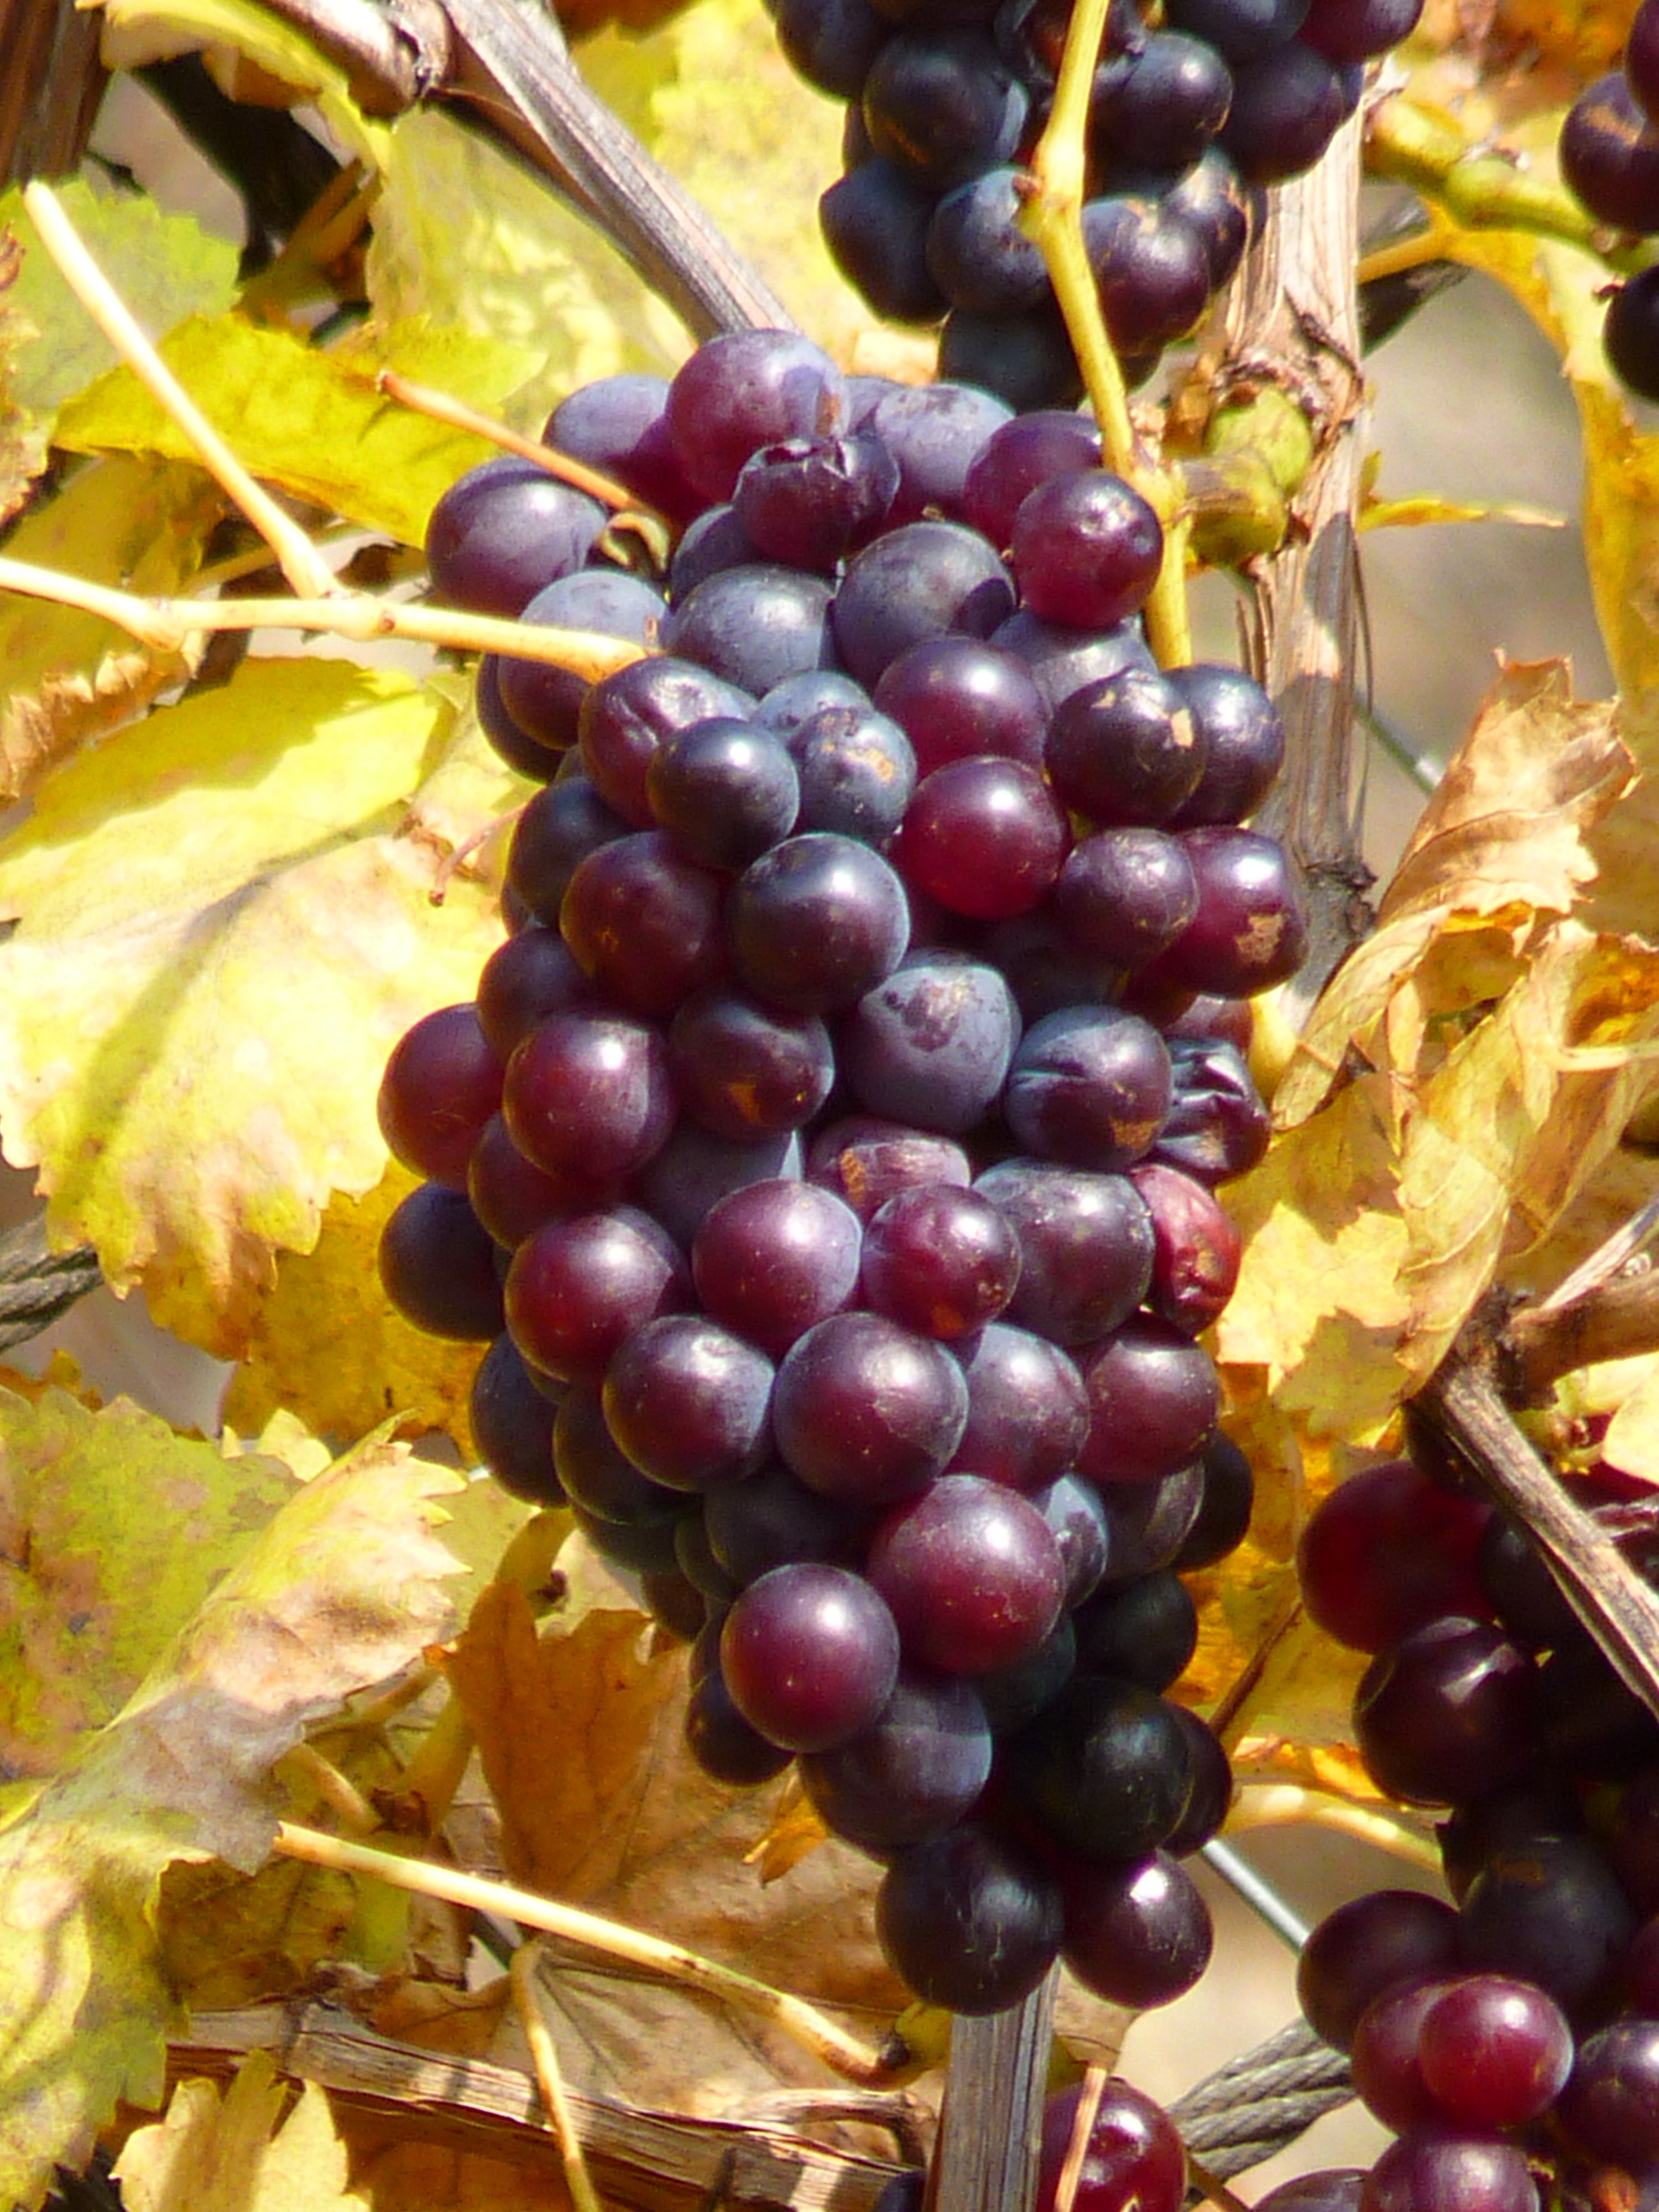
plant, grape, vine, wine, fruit, food, produce, autumn, blue, cultivation, grapes, flowering plant, vitis, land plant, grapevine family, zante currant